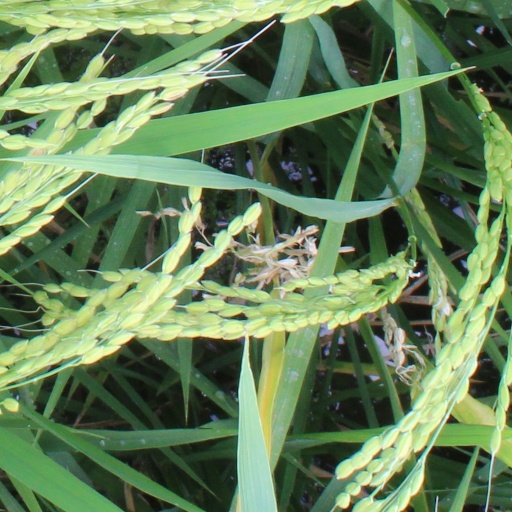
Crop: rice